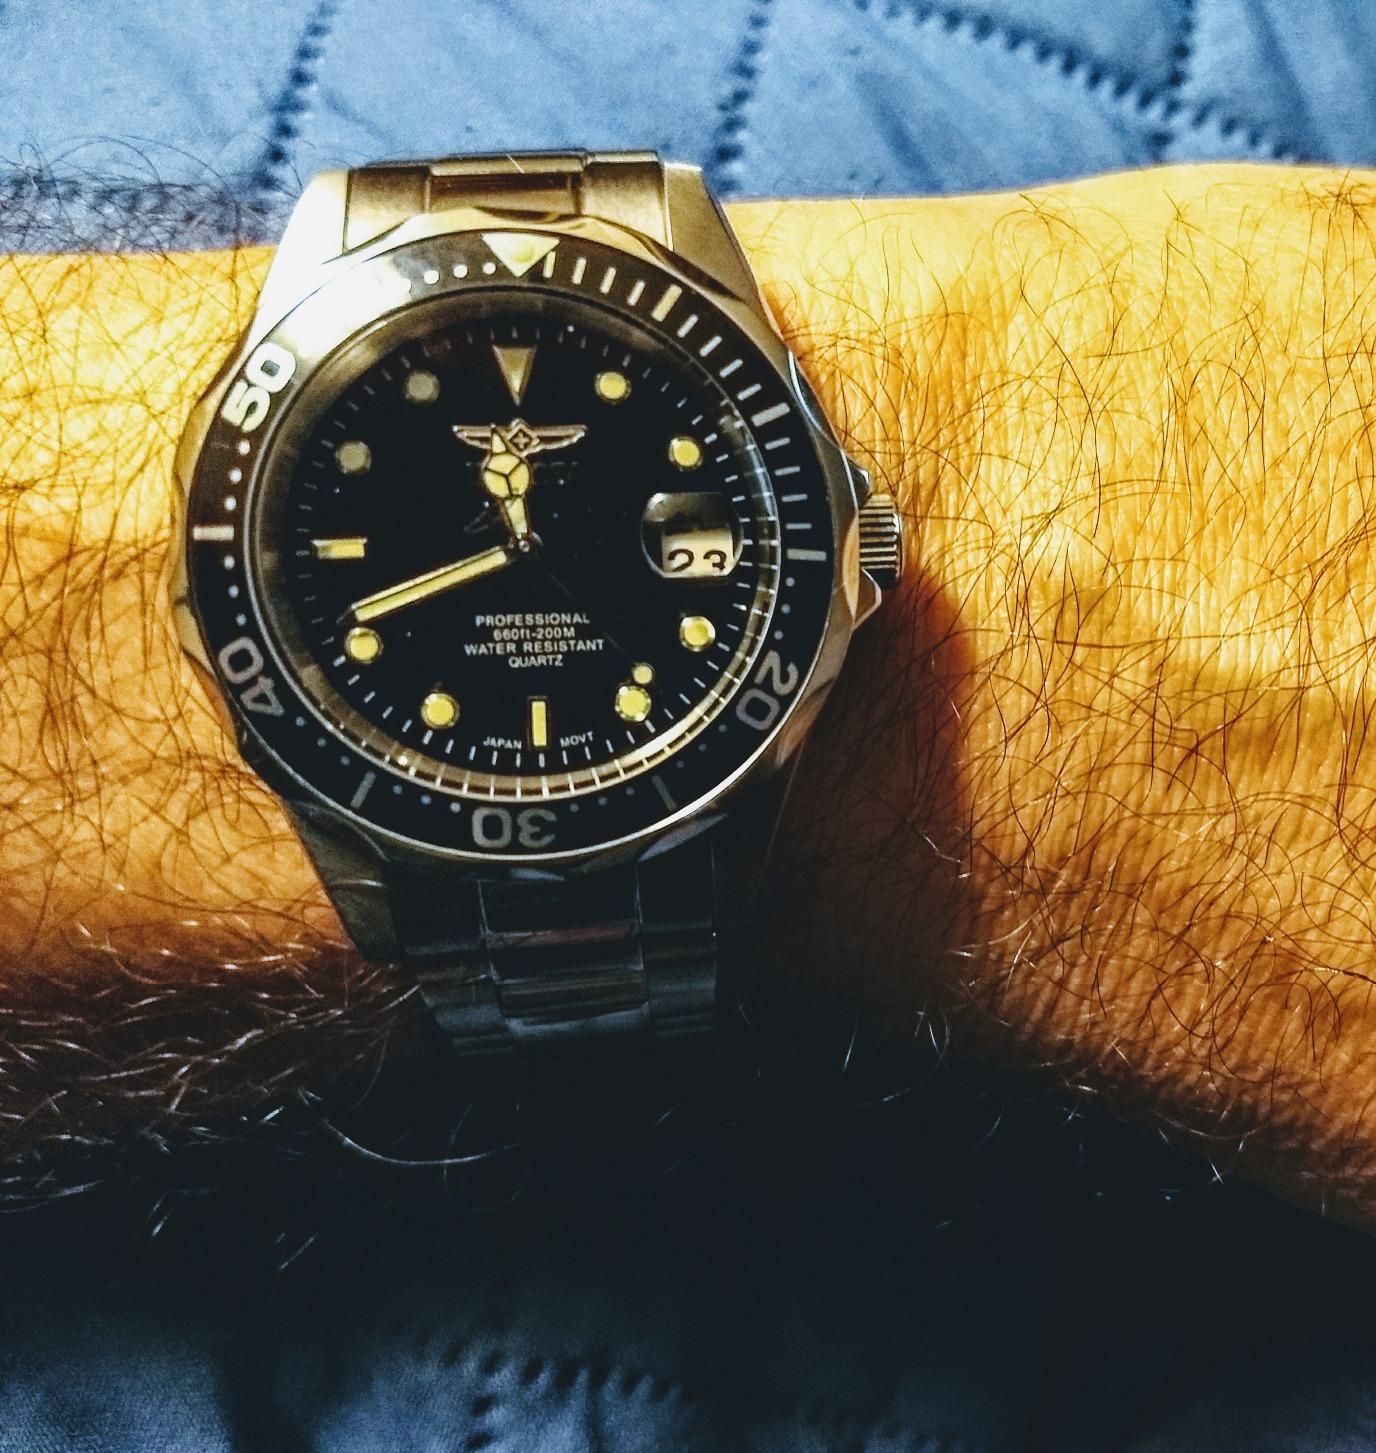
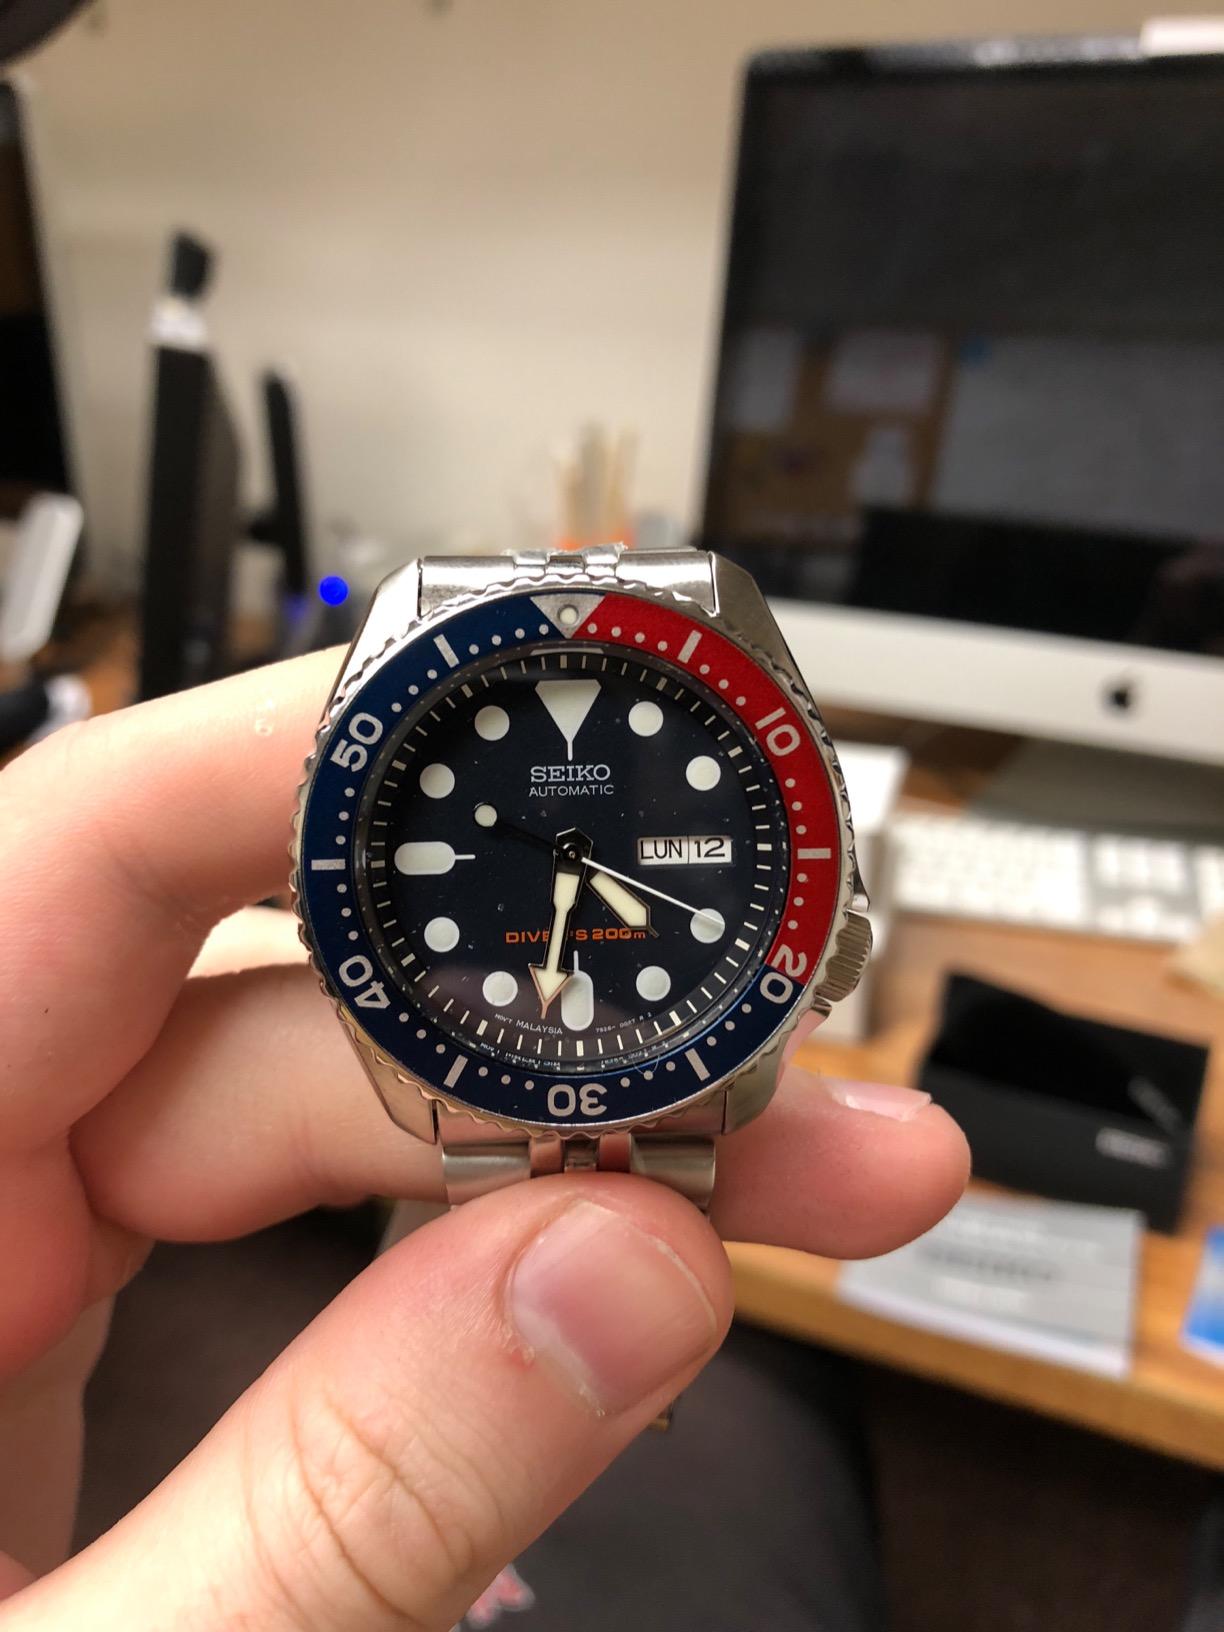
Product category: accessories_watch
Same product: no